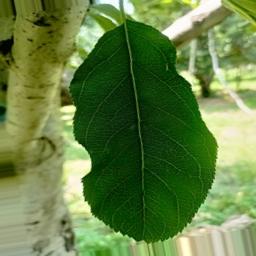
Label: Healthy